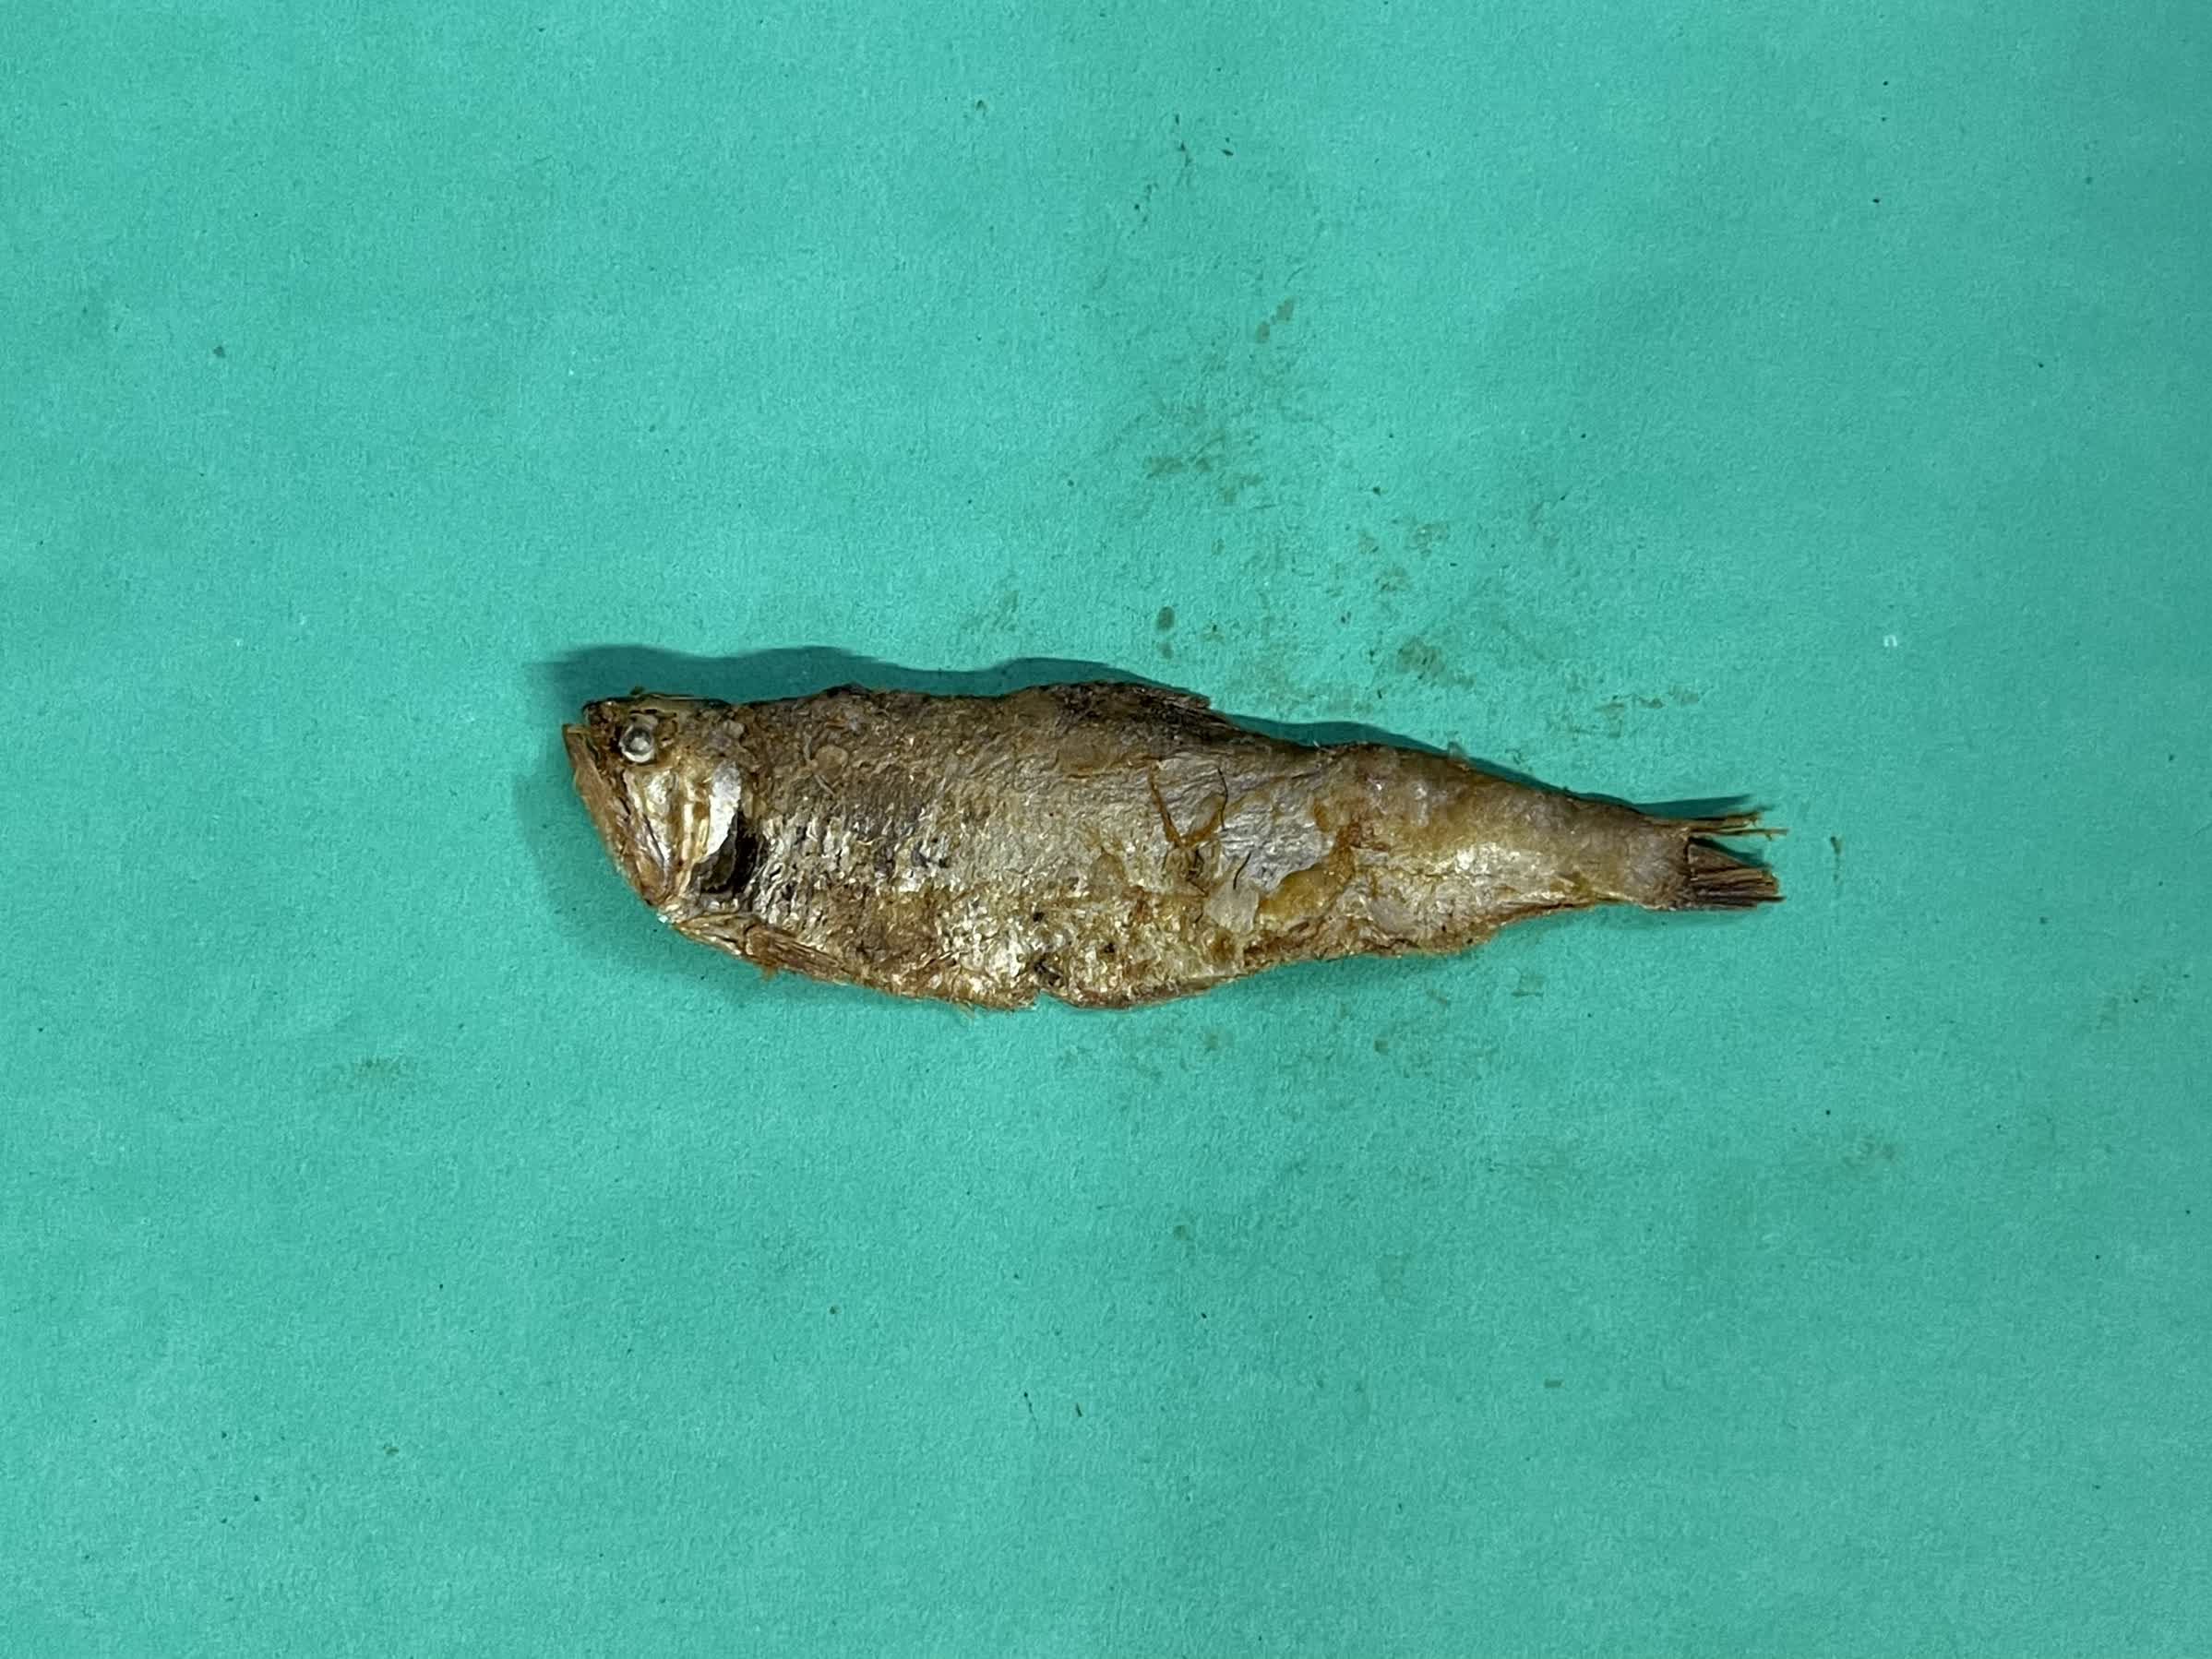
Species: Bashpata